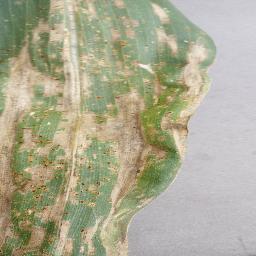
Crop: corn
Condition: (maize)_cercospora_spot_gray_spot